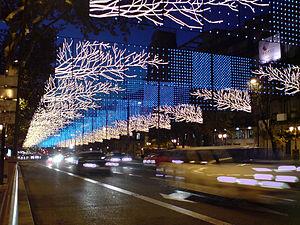
Les illuminations de Noël sont les éclairages installés en extérieur durant la période de Noël, et plus globalement pour la période des fêtes de fin d'année. Ces décorations de Noël peuvent être placées sur les bâtiments, les arbres, ou au travers des rues, principalement dans les pays de culture chrétienne et de plus en plus dans des pays qui ne le sont pas.